David Lake (winemaker)

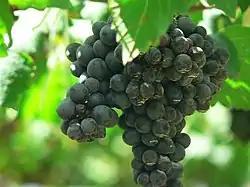
David Lake pioneered the first plantings of Syrah in Washington State.

Through his career, David Lake would promote or pioneer Washington production of a wide range of grape varieties including Merlot, Viognier, Pinot gris and Cabernet franc. Among his many accomplishments, he was the first in Washington to blend Merlot and Cabernet Franc in a style similar to the Right bank of Bordeaux. David Lake's winemaking style was often described by wine experts, such as writer Paul Gregutt, as "European"-producing wines with moderate oak influence and alcohol levels.